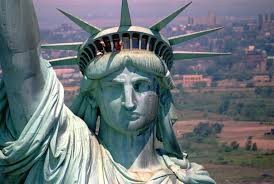
Landmark: Statue of Liberty